National Federation of Federal Employees

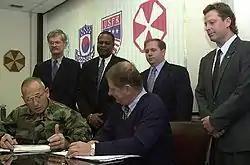
Dennis G. Bue (seated, right), president of Local 1363 of the National Federation of Federal Employees, signing a labor-management agreement with Lt. Gen. Daniel R. Zanini (seated, left), Commander, 8th Army, in South Korea on October 31, 2002.

NFFE grew quickly. For example, by 1929 it had organized more than 1,500 workers at the Bureau of Engraving and Printing. The unit was the largest NFFE chapter in the country, the largest local union in the country, and the largest women's union in the country. NFFE also quickly abandoned its craft focus. Some local chapters—especially those in large federal agencies in Washington, D.C., where the number of workers enabled craft-based bargaining units to remain viable—retained their craft structure. But most of the union's units throughout the country became industrial unions. Even many of the D.C.-area unions abandoned their craft orientation to become industrial unions with agency-wide bargaining units.